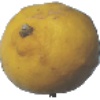
Label: lemon